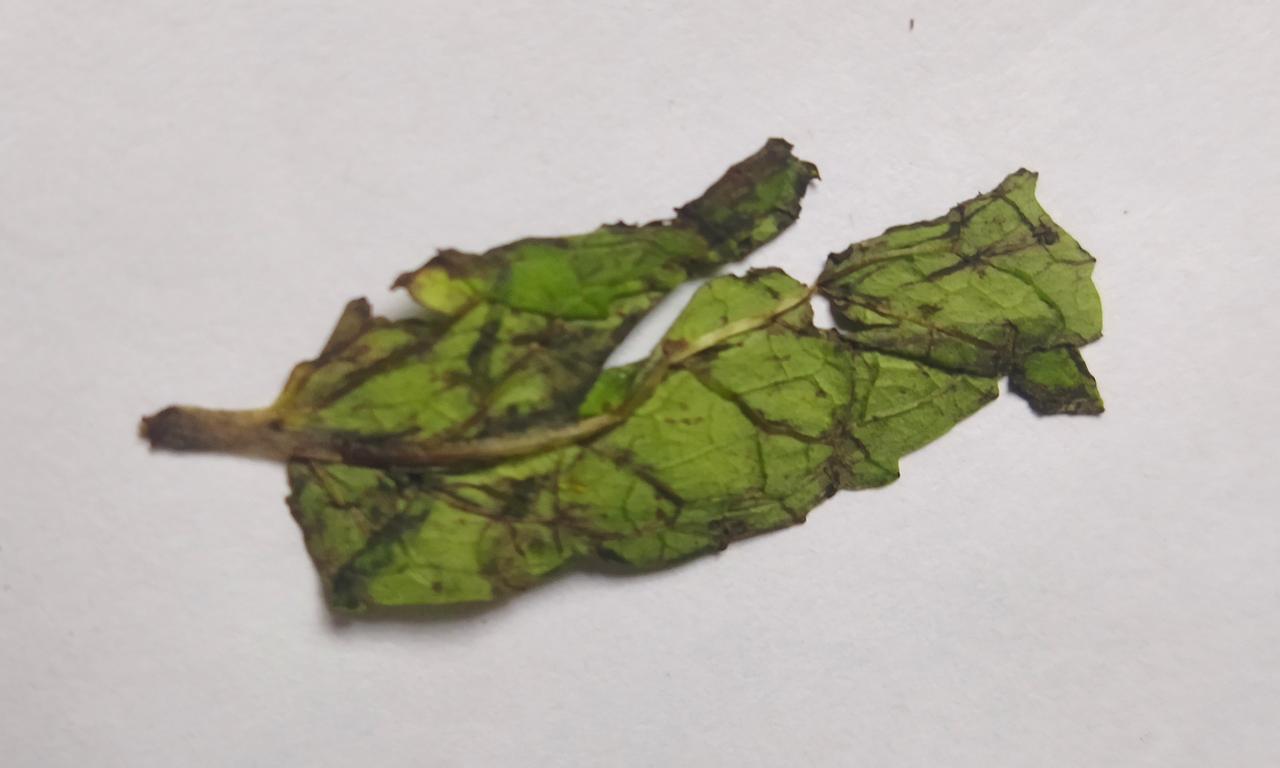
Label: Spoiled